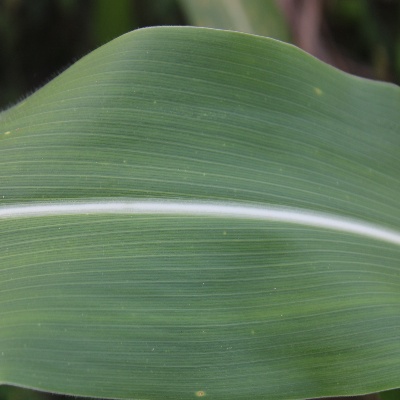
Crop: Maize
Condition: leaf spot